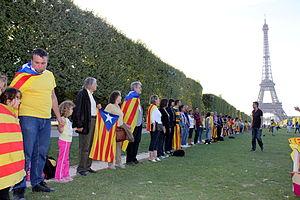
La Voie catalane vers l'indépendance, plus connue sous le nom de Voie catalane, est une chaîne humaine d'environ 400 kilomètres réalisée en Catalogne en 2013 à l'occasion de la fête nationale du 11-Septembre. Elle a pour but de revendiquer le droit à l'indépendance de la Catalogne. Organisée par l'Assemblée nationale catalane, elle voit la participation de 14 autres associations. La chaîne suit le tracé de l'ancienne Via Augusta, depuis Le Perthus jusqu'à Alcanar.